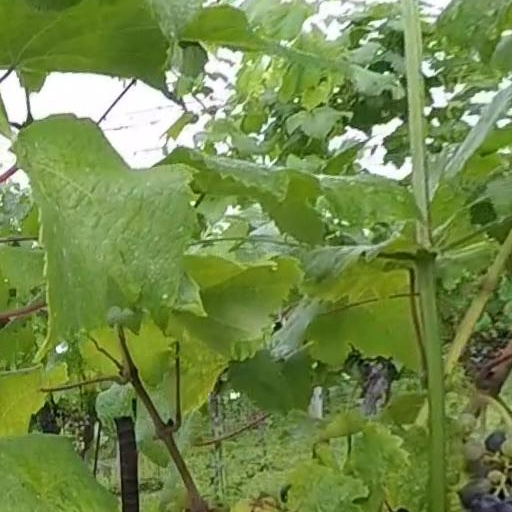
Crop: grape